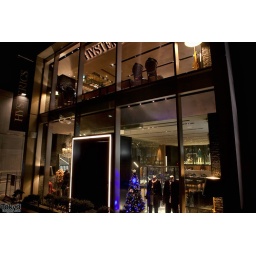
A Christmas tree in the window of the Hysterics by Hysteric Glamour shop in the Aoyama area of Tokyo in December of 2010.